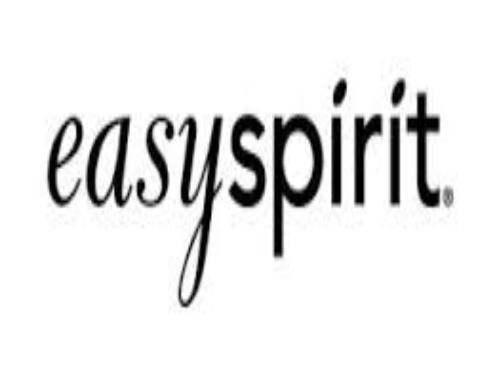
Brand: Easy Spirit
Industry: Clothes